Aleksey Shchyotkin

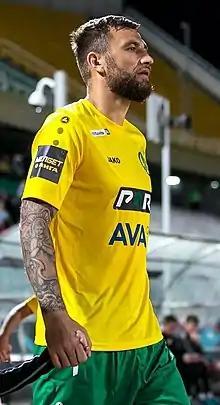
Shchyotkin with Kuban Krasnodar in 2022

Aleksey Aleksandrovich Shchyotkin (born 21 May 1991) is a Kazakh football striker who plays for the Kazakhstan national football team.